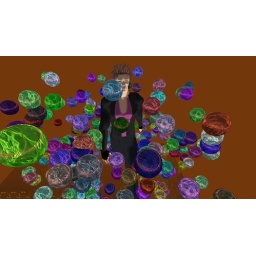
walinking in the air on on a cloud of balls